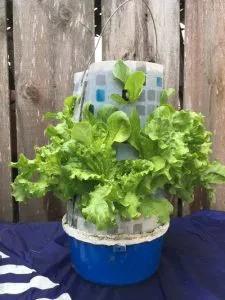
Kilimo kinachoendelea hapa ni kilimo cha mboga na ni kilimo spesheli ambacho kinaweza fanywa tu na mtu aliye na ustadi.Mboga zinaonekana kunawiri katika mkebe ambao umepandwa mimea hii.